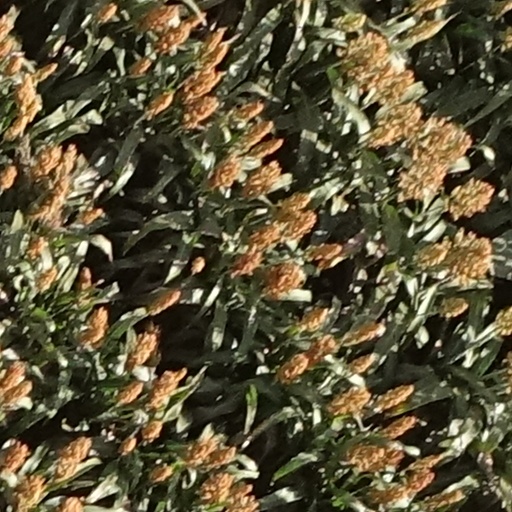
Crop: sorghum